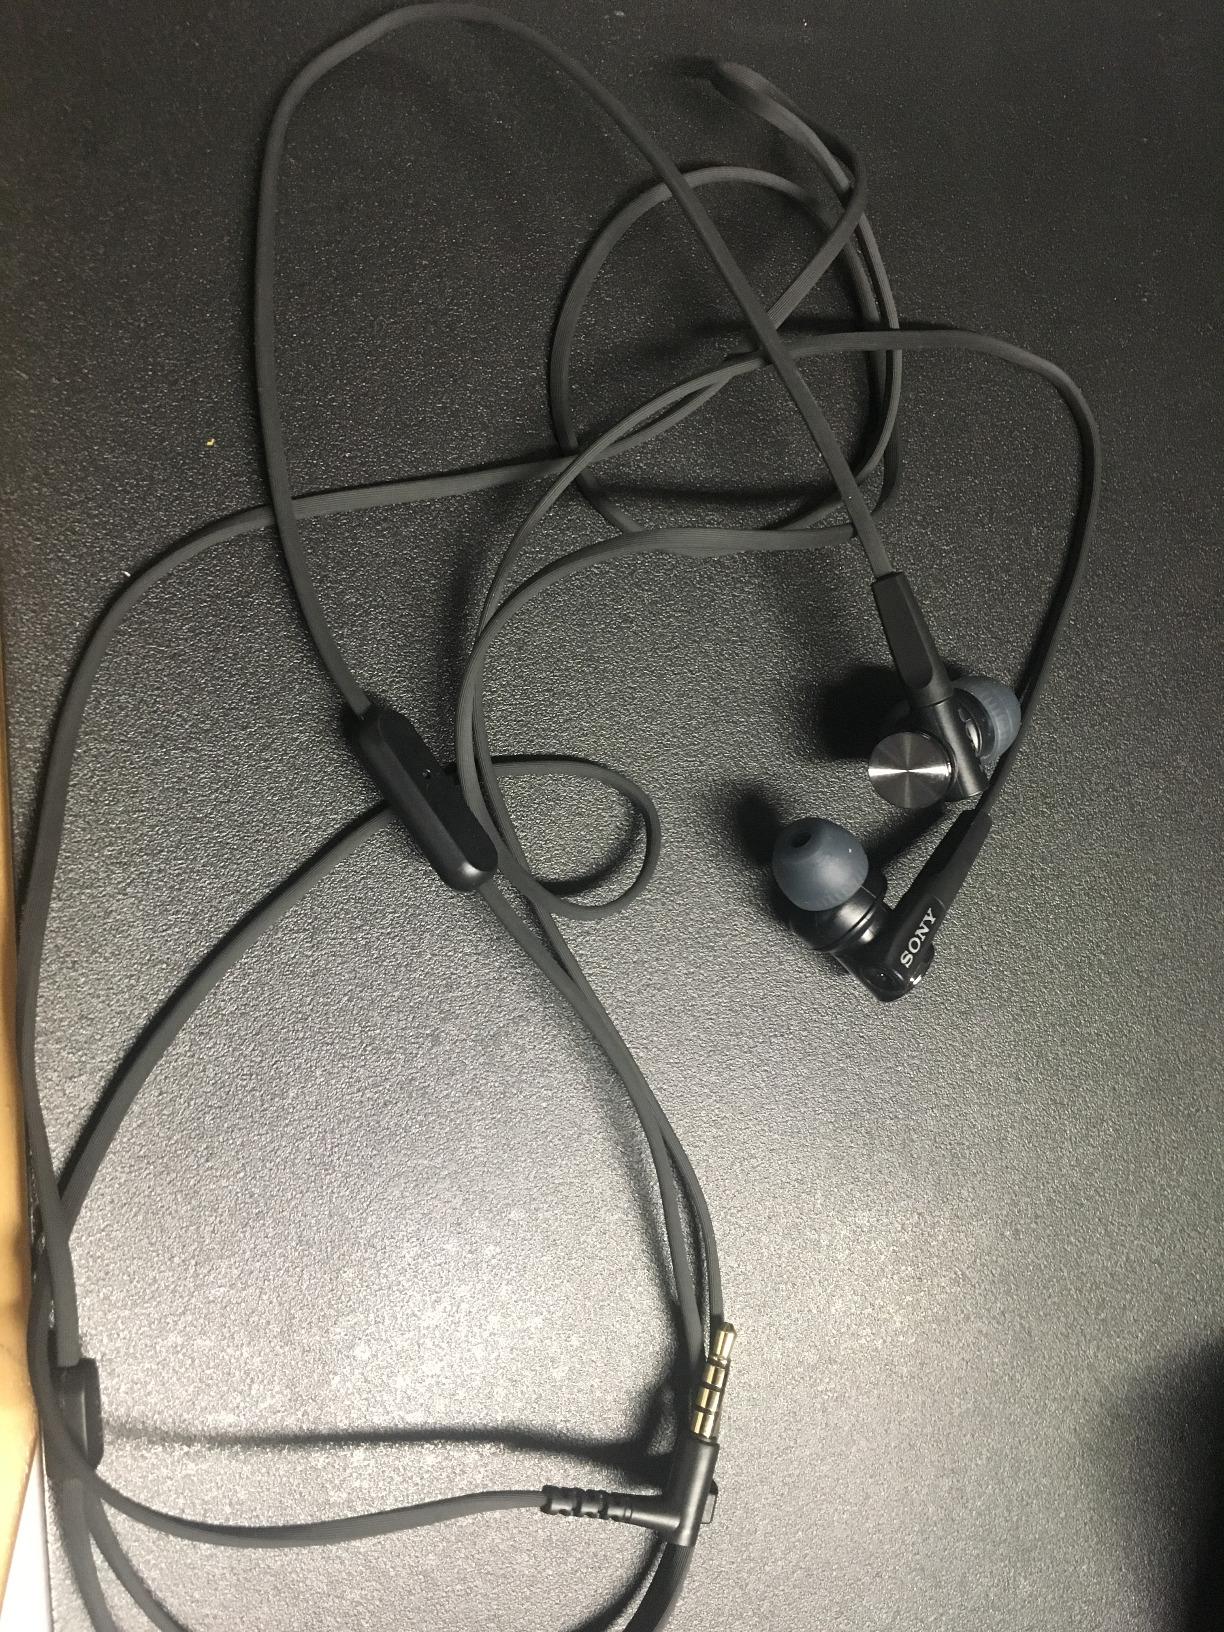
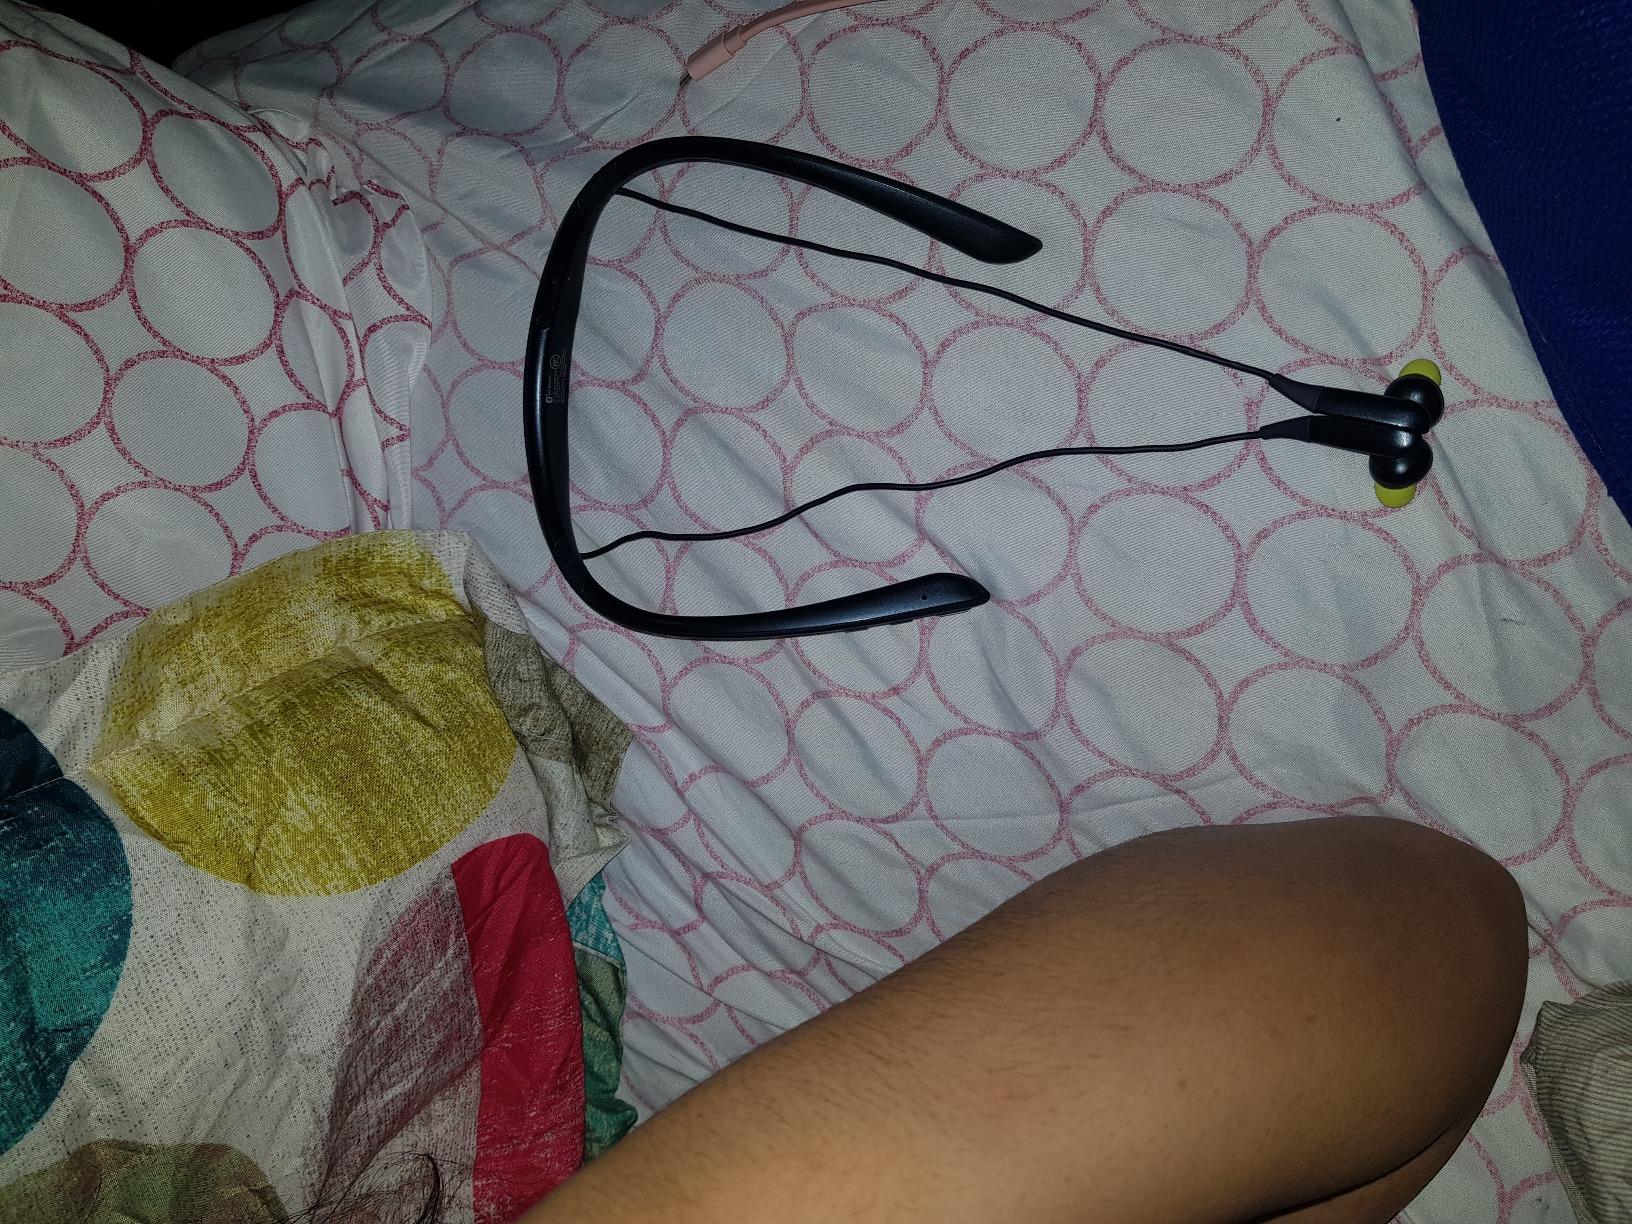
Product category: headphones
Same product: no